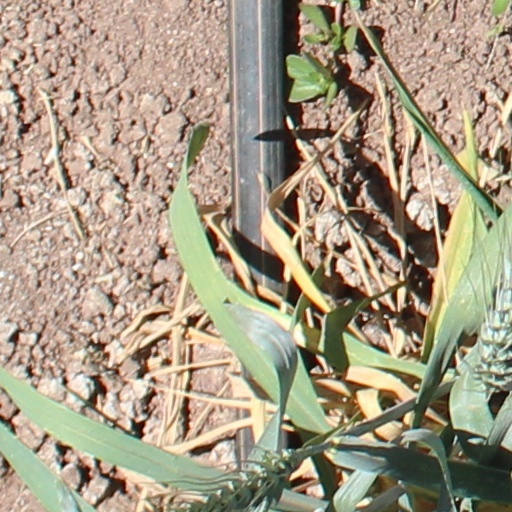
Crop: wheat